Clare Cassell

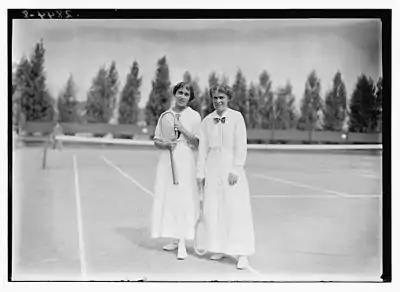
Clare Cassell and Mrs. Marshall McLean at the Montclair Athletic Club on September 19, 1913

Clare Cassell was an American lawn tennis champion from the Bronxville Athletic Association. In 1913 she won the Montclair Athletic Club women's tournament, despite spraining her ankle.